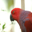
Label: bird